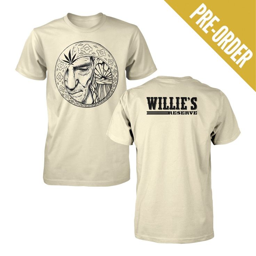
reserve shirt - proceeds benefit .